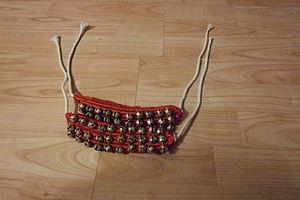
Un bracelet de cheville, souvent nommé chaîne de cheville, est un bracelet porté à la cheville. Cet article de joaillerie est originaire d'Inde et traditionnellement porté par la gent féminine. En Inde, les bracelets de cheville ornent en général des pieds nus et complètent la parure du pied constituée par les bagues d'orteil. Aujourd'hui, s'ils sont portés par les jeunes des deux sexes dans les pays occidentaux, ils n'en demeurent pas moins l'apanage des femmes en Asie et en Afrique. Le bracelet de cheville dans sa forme la plus traditionnelle est en or ou en argent, mais il existe aujourd'hui des bracelets constitués d'autres matériaux - les formes et les matières dépendent exclusivement de la créativité du joaillier. Si la large majorité des bracelets de cheville possèdent un fermoir permettant le retrait du bijou, il existe également des bracelets de cheville permanents, fermés au moyen d'une soudure. Avec les bagues d'orteil et les boucles d'oreille, le bracelet de cheville fait partie des rares bijoux conçus pour être portés par paire.